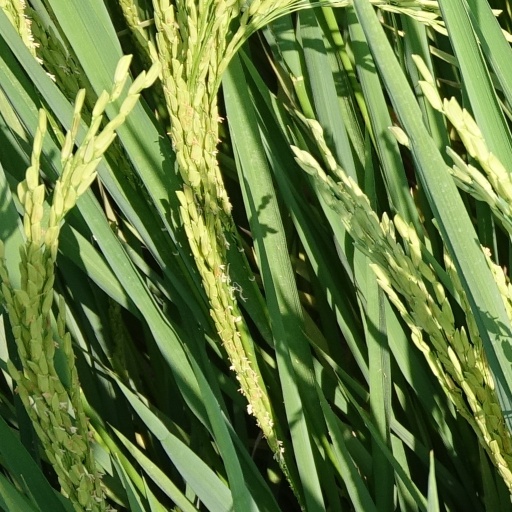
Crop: rice